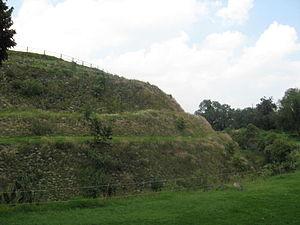
Cuicuilco est un important site archéologique mésoaméricain de la période préclassique moyenne et tardive situé sur la rive sud du lac Texcoco dans la vallée de Mexico au sud de la réserve écologique du Pedregal. Ce fut la première cité à s'installer sur les rives du lac Texcoco et fut aussi, pendant le Iᵉʳ millénaire av. J.-C., la plus importante ville de la vallée de Mexico.